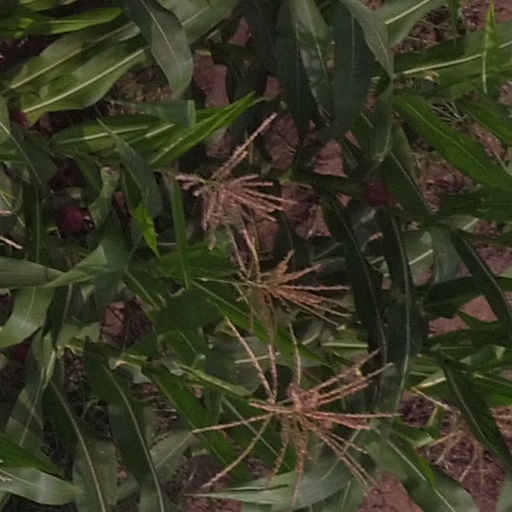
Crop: maize; corn